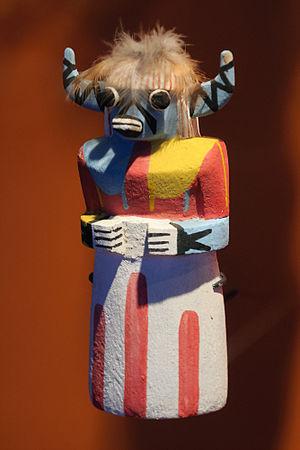
SakwaWakaKatsina (Katsina-Vache-Bleue), poupée kachina Hopi.Paris, Laboratoire d'anthropologie sociale, Collège de France.Présenté lors de l'exposition La Fabrique des images au musée du quai Branly (16 février 2010 - 17 juillet 2011)
Henri Roché dit Pierre Roché puis Henri-Pierre Roché, né le 28 mai 1879 à Paris 6ᵉ, 1 rue de Médicis, et mort le 8 avril 1959 à Sèvres, 2 rue Nungesser-et-Coli, est un écrivain français, de profession marchand d'art, critique et, à l'occasion, journaliste.
Les kachinas ou katchinas sont des esprits dans la mythologie des Indiens Hopis et Zuñis du Nouveau-Mexique et de l'Arizona, au Sud Ouest des États-Unis. Esprits du feu, de la pluie, du serpent, ou encore esprits farceurs, espiègles, bienfaisants ou malfaisants... Une sorte d'inventaire du monde visible et invisible. Six mois par an, à l'occasion de fêtes rituelles, ces esprits s'incarnent dans des danseurs masqués et costumés. Des poupées de bois peintes de vives couleurs, également nommées kachinas et représentant ces danseurs, sont offertes aux enfants, à l'issue des fêtes, pour qu'ils se familiarisent avec le monde des esprits.